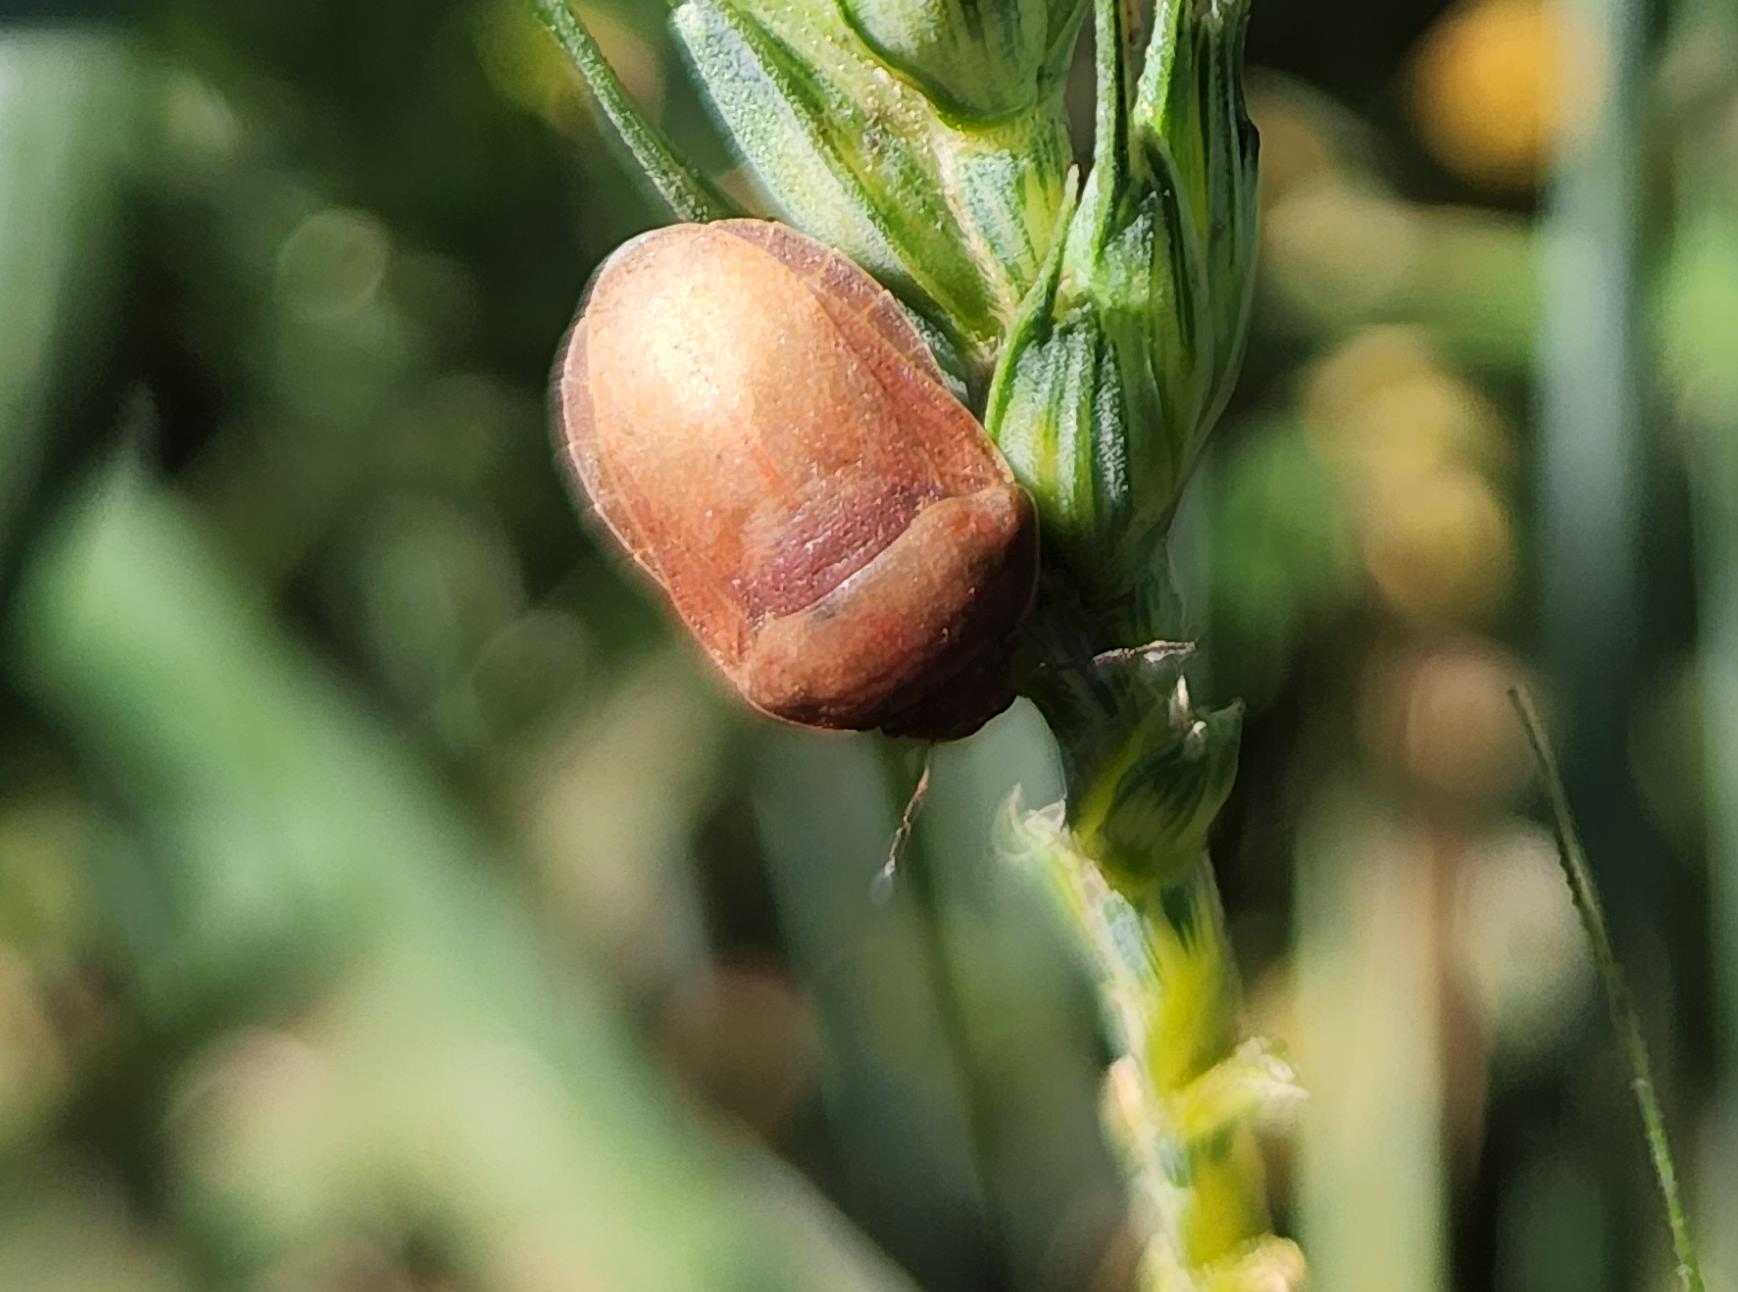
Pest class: non_pest_herbivores